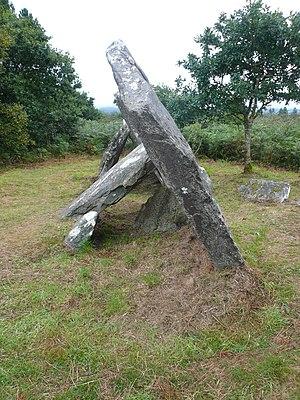
Vue longitudinale de l'Allée couverte de Castel-Ruffel en Saint-Goazec, Finistère, Bretagne, France. Brezhoneg: Ti-korriged Kastell-Ruffel e Sant-Wazeg, Penn-ar-Bed, Breizh This building is classé au titre des Monuments Historiques. It is indexed in the Base Mérimée, a database of architectural heritage maintained by the French Ministry of Culture,
L'allée couverte de Castel-Ruffel est une allée couverte à dalles inclinées située à Saint-Goazec dans le département du Finistère. Elle se situe à 282 mètres d'altitude, près du sommet du Menez an Duc.
Cet article recense une partie des monuments historiques du Finistère, en France.
Cet article recense les monuments historiques français classés en 1914.